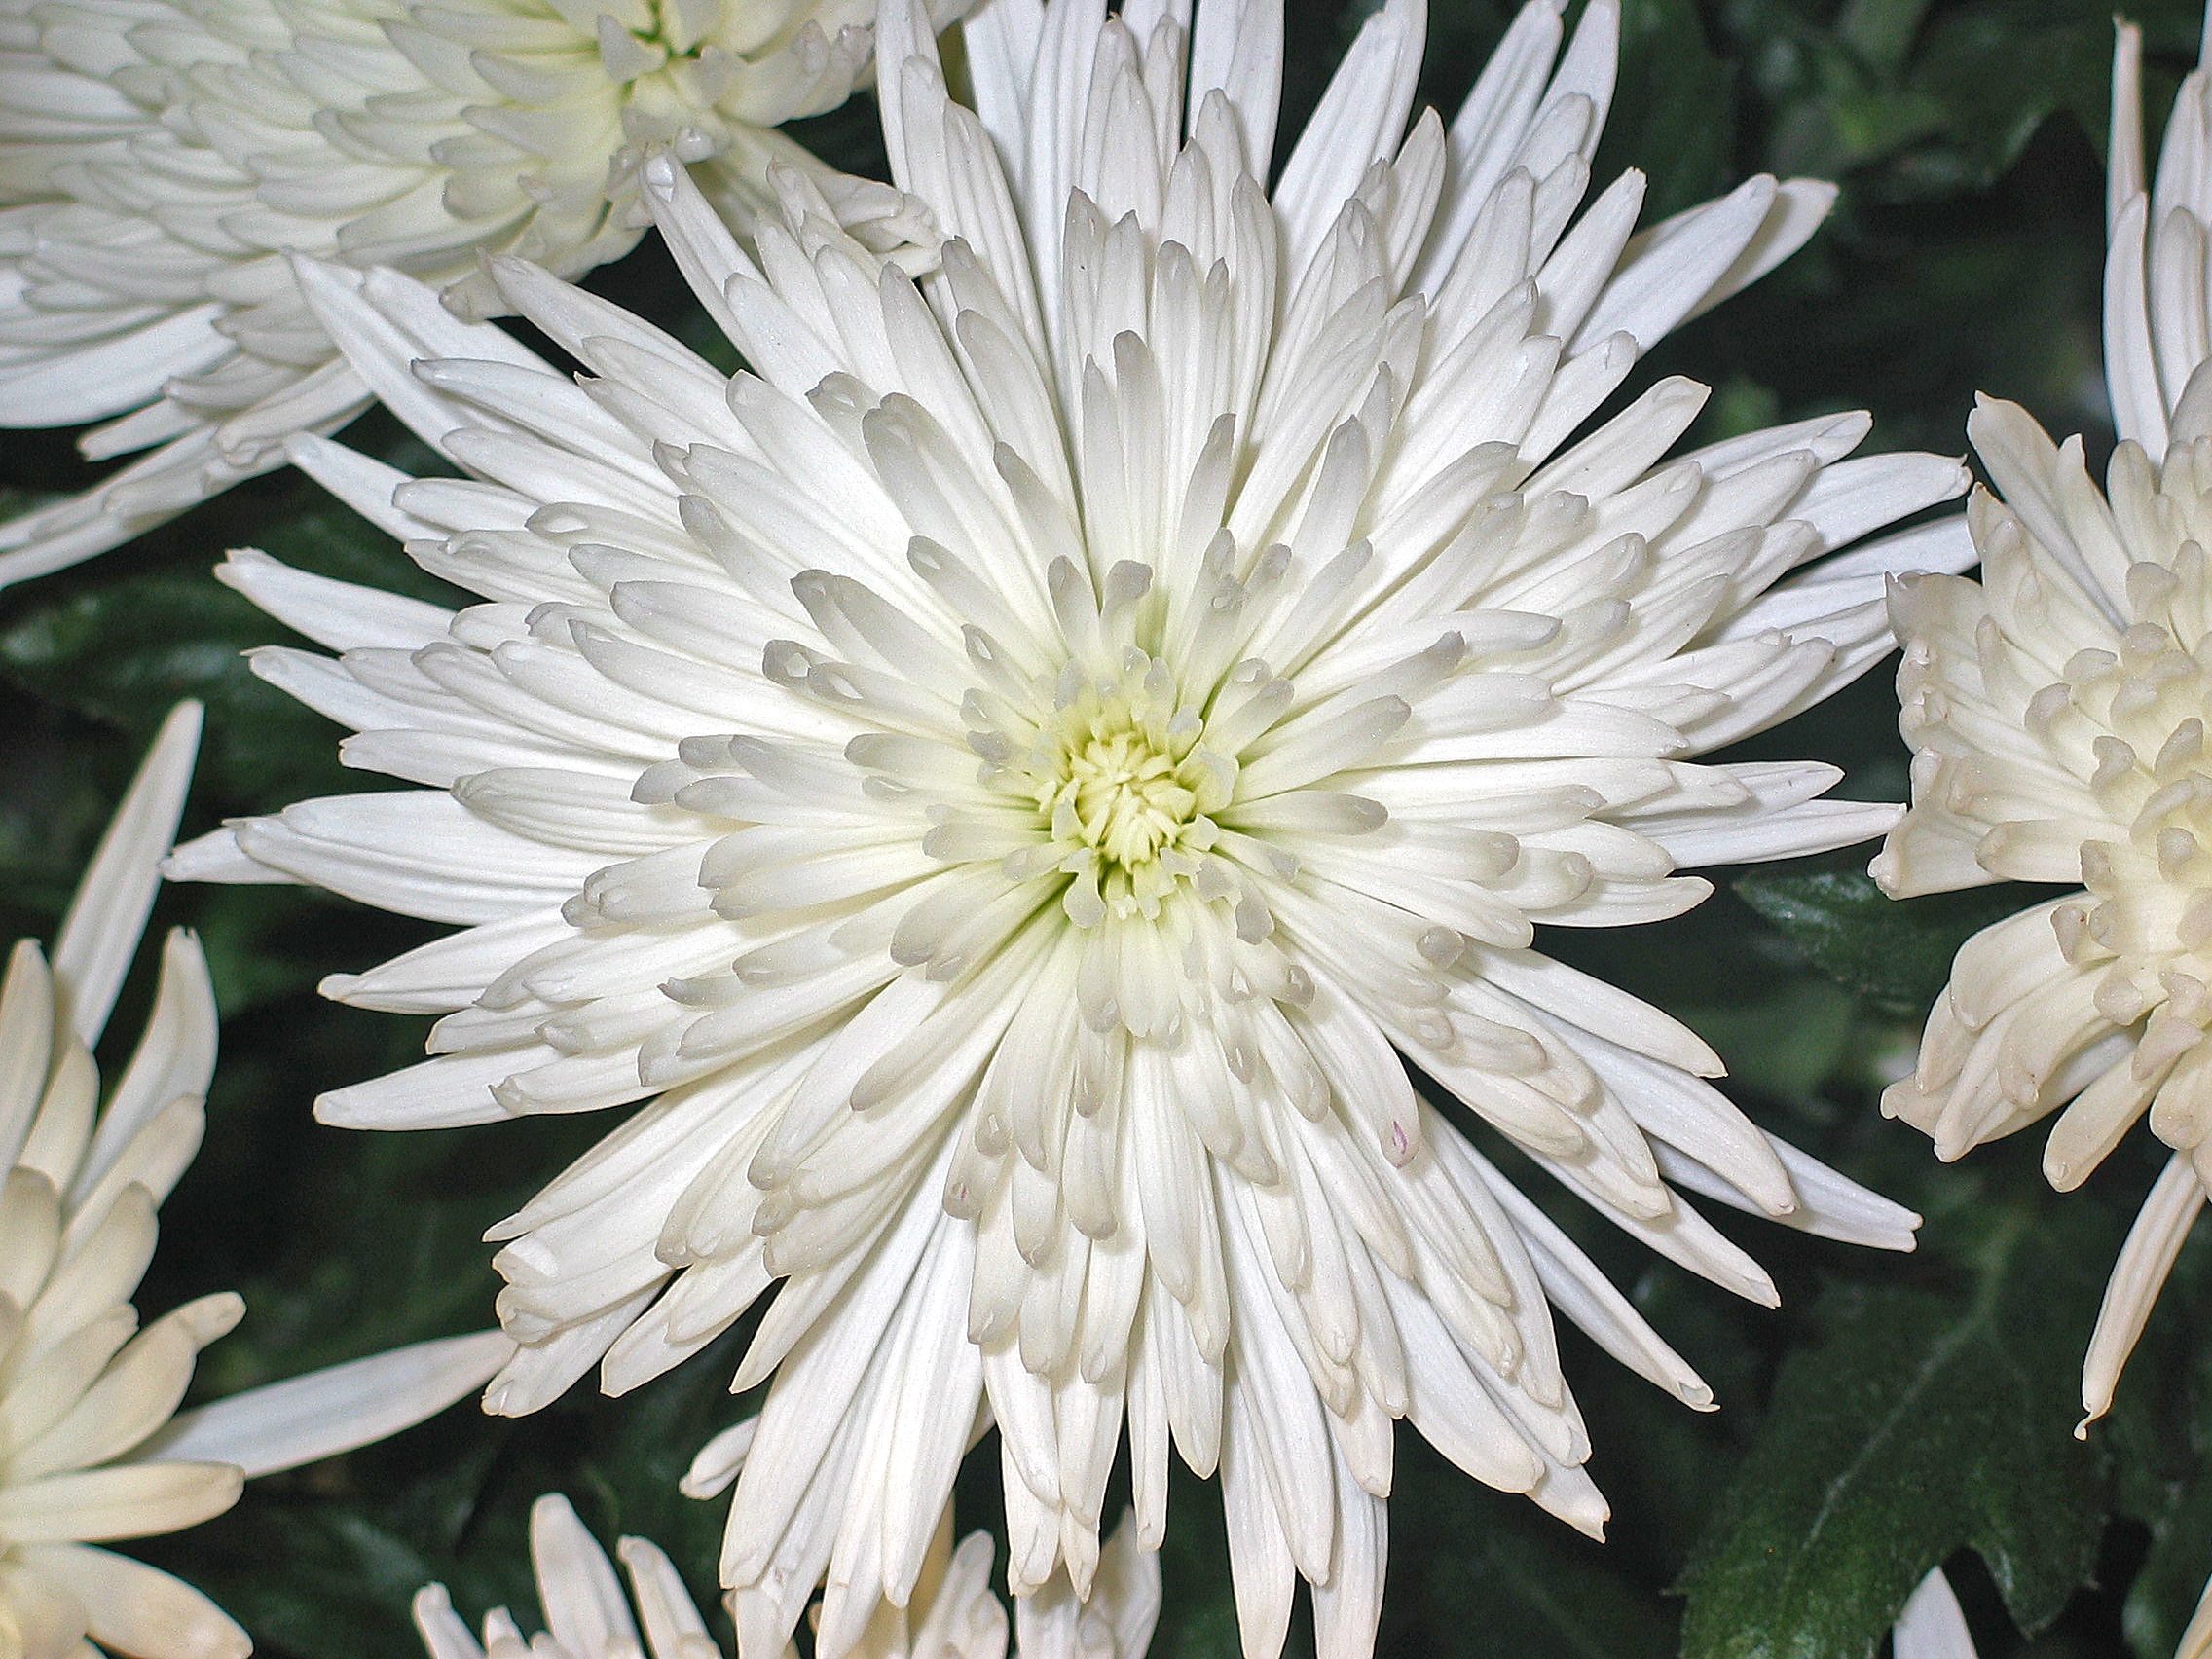
nature, plant, white, flower, petal, daisy, bouquet, autumn, botany, rest, garden, flora, flowers, arrangement, decorative, purity, bouquet of flowers, floristry, birthday bouquet, impression, macro photography, festivity, asters, floral arrangement, table decoration, chrysanthemums, flowering plant, daisy family, floristisch, table arrangement, floral decoration, oxeye daisy, plant stem, land plant, marguerite daisy, chrysanths